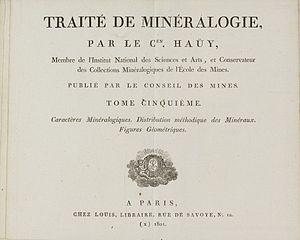
L'abbé René Just Haüy, né le 28 février 1743 à Saint-Just-en-Chaussée dans l'Oise et mort le 3 juin 1822 à Paris, est un minéralogiste français, fondateur, avec Jean-Baptiste Romé de L'Isle, de la cristallographie géométrique.
L'abbé René Just Haüy, né le 28 février 1743 à Saint-Just-en-Chaussée dans l'Oise et mort le 3 juin 1822 à Paris, est un minéralogiste français, fondateur, avec Jean-Baptiste Romé de L'Isle, de la cristallographie géométrique.
Un modèle cristallographique est utilisé dans l’enseignement de la cristallographie pour apprendre à reconnaître la morphologie des cristaux. Les modèles ont une valeur didactique considérable pour la détermination des éléments de symétrie dans les cristaux.